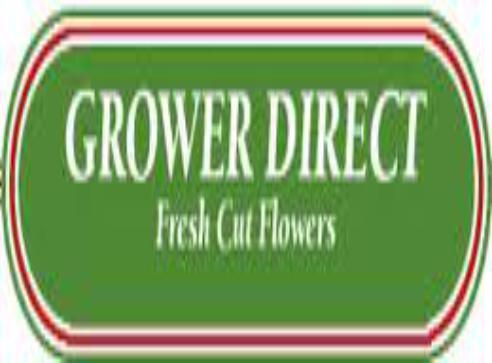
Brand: Growers Direct
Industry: Food